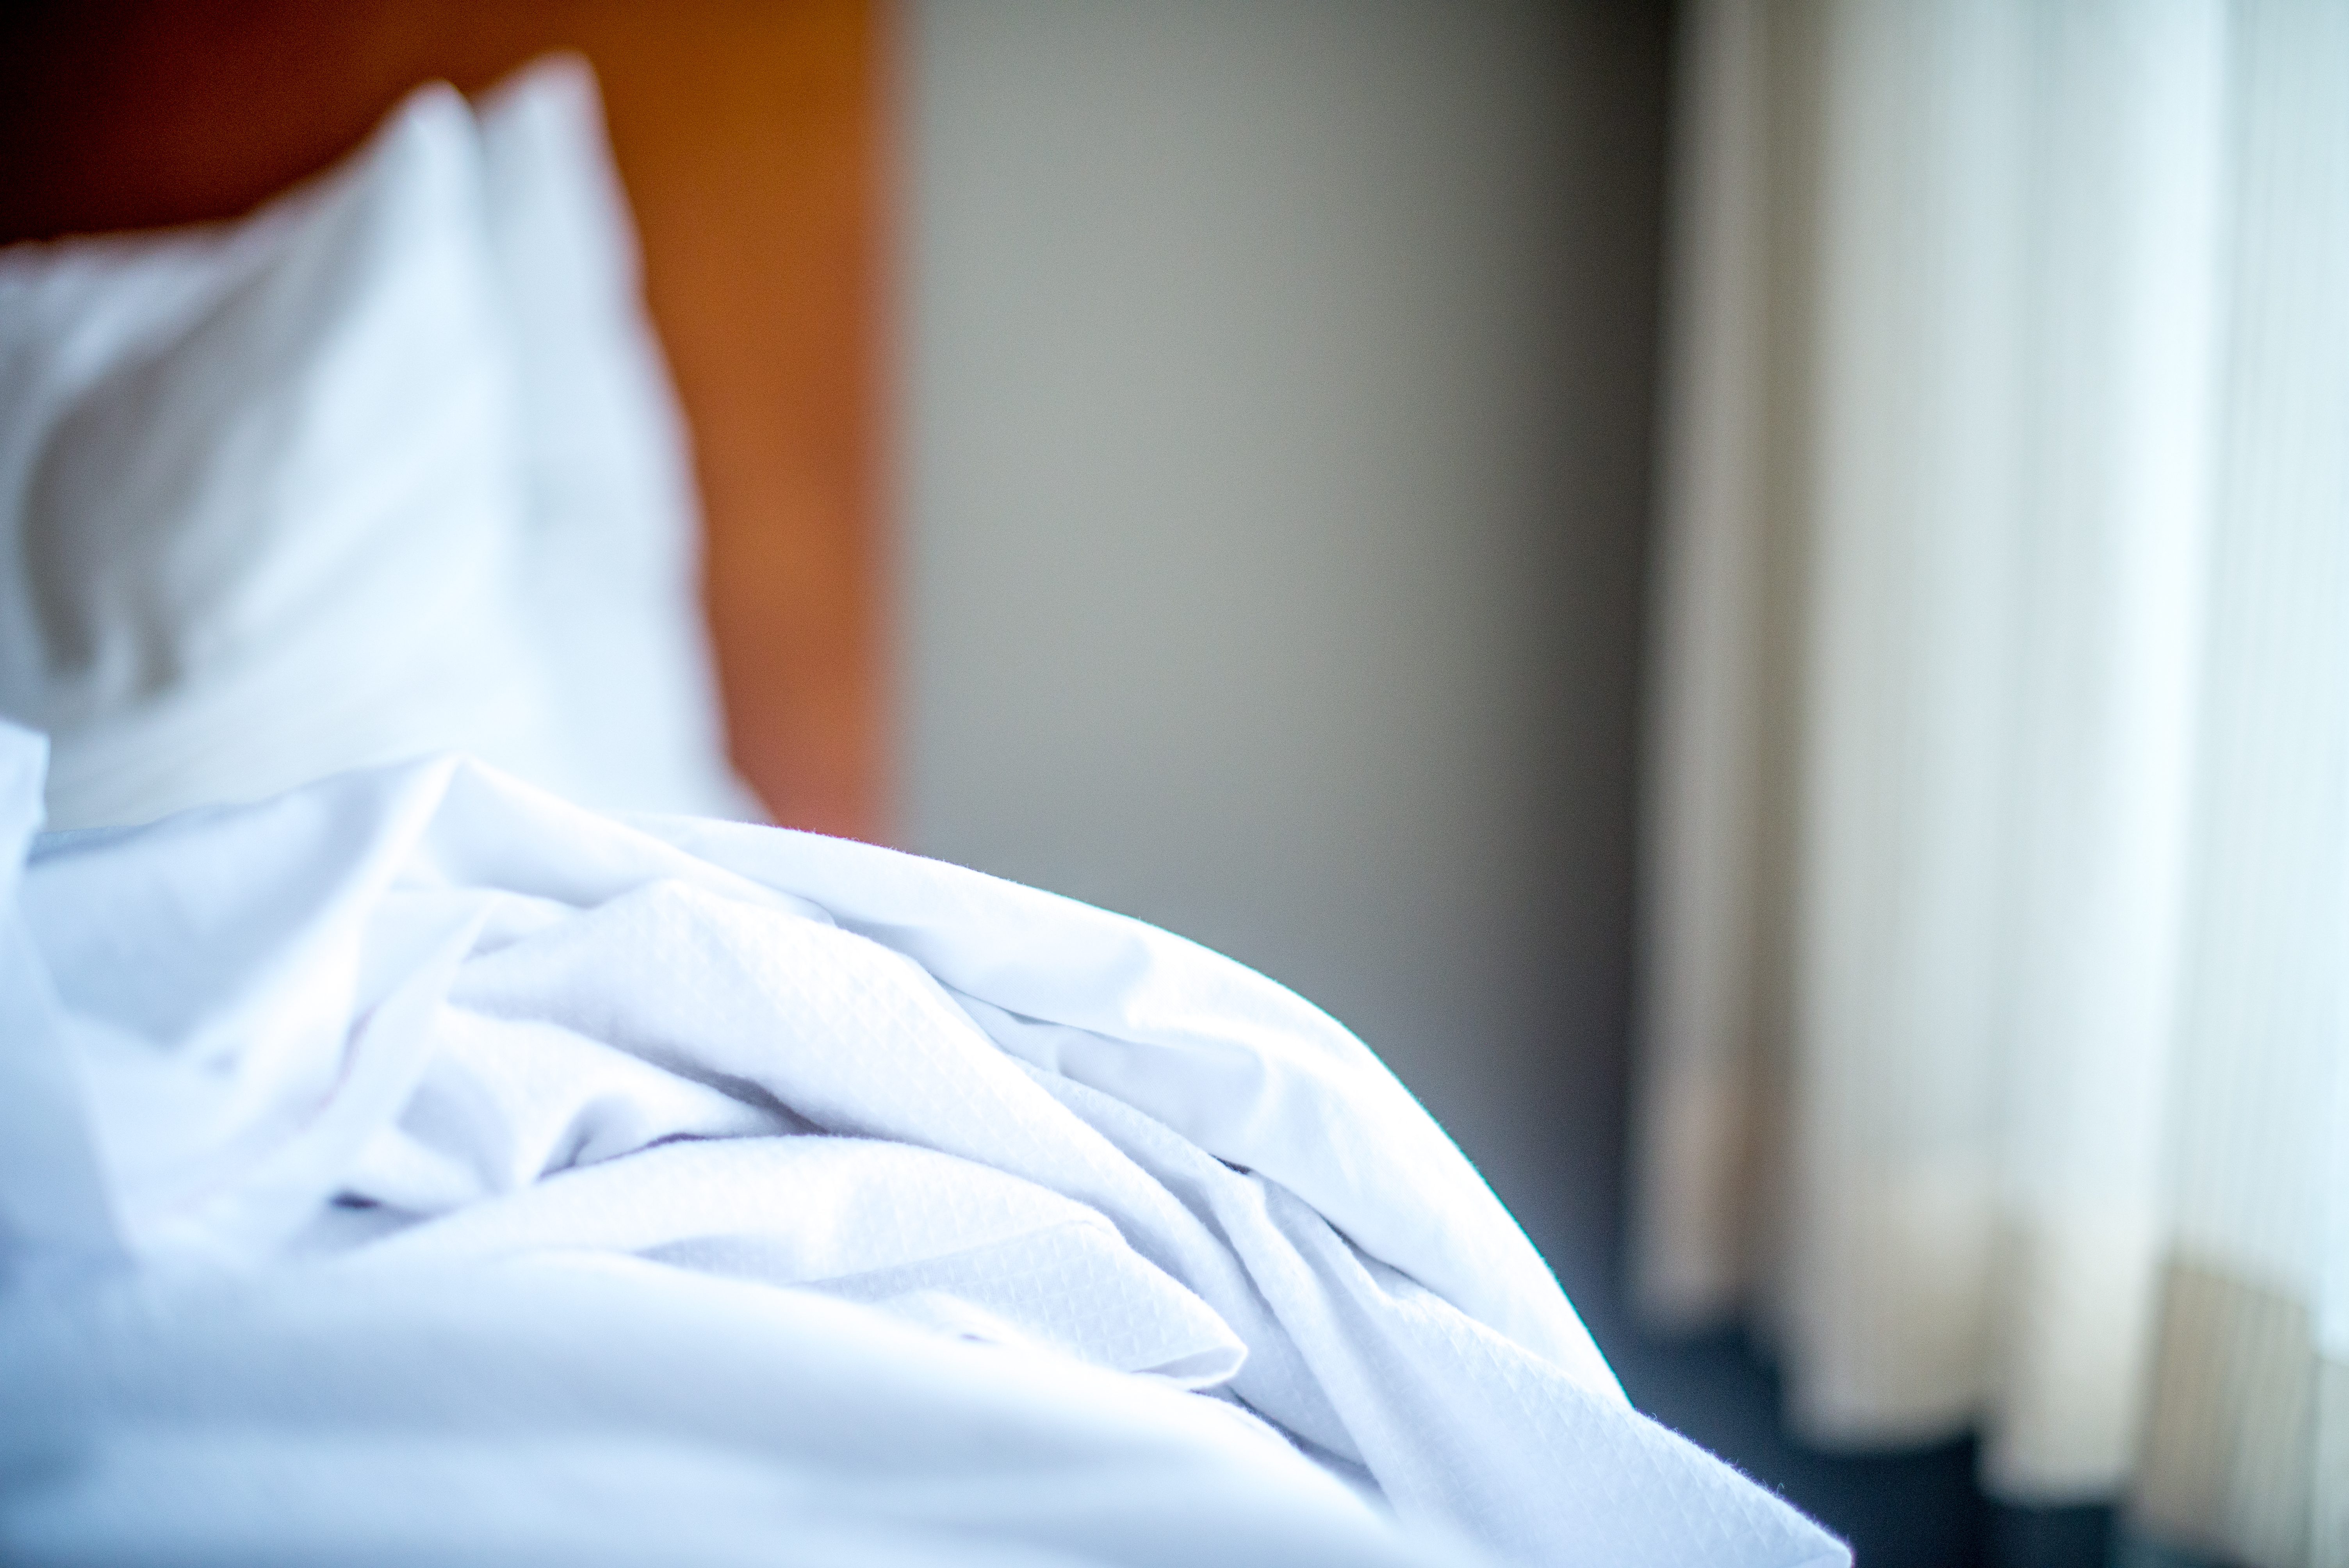
hand, person, bokeh, white, photography, morning, window, photo, color, indoor, blue, nikon, black, arm, pillow, close up, bw, art, sleep, 50mm, hotel, bed, 14, raw, organ, depthoffield, dof, june, colorphotography, nikond600, d600, sheets, hotelroom, sense